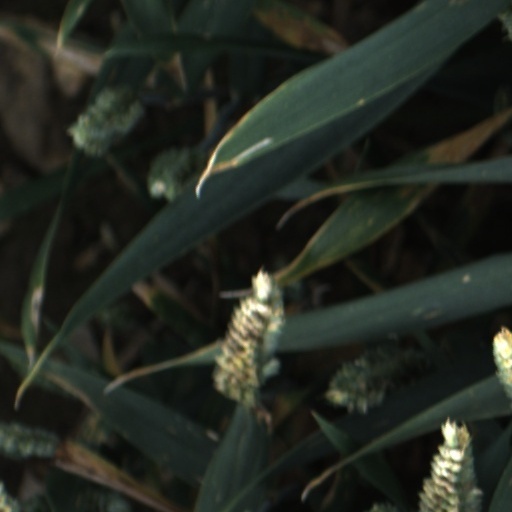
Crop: wheat